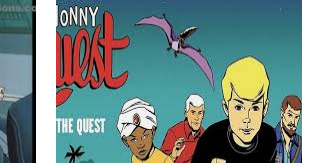
Portrait style: Cartoon Portrait